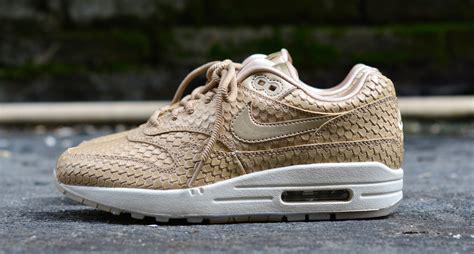
Brand: Nike
Model: 1